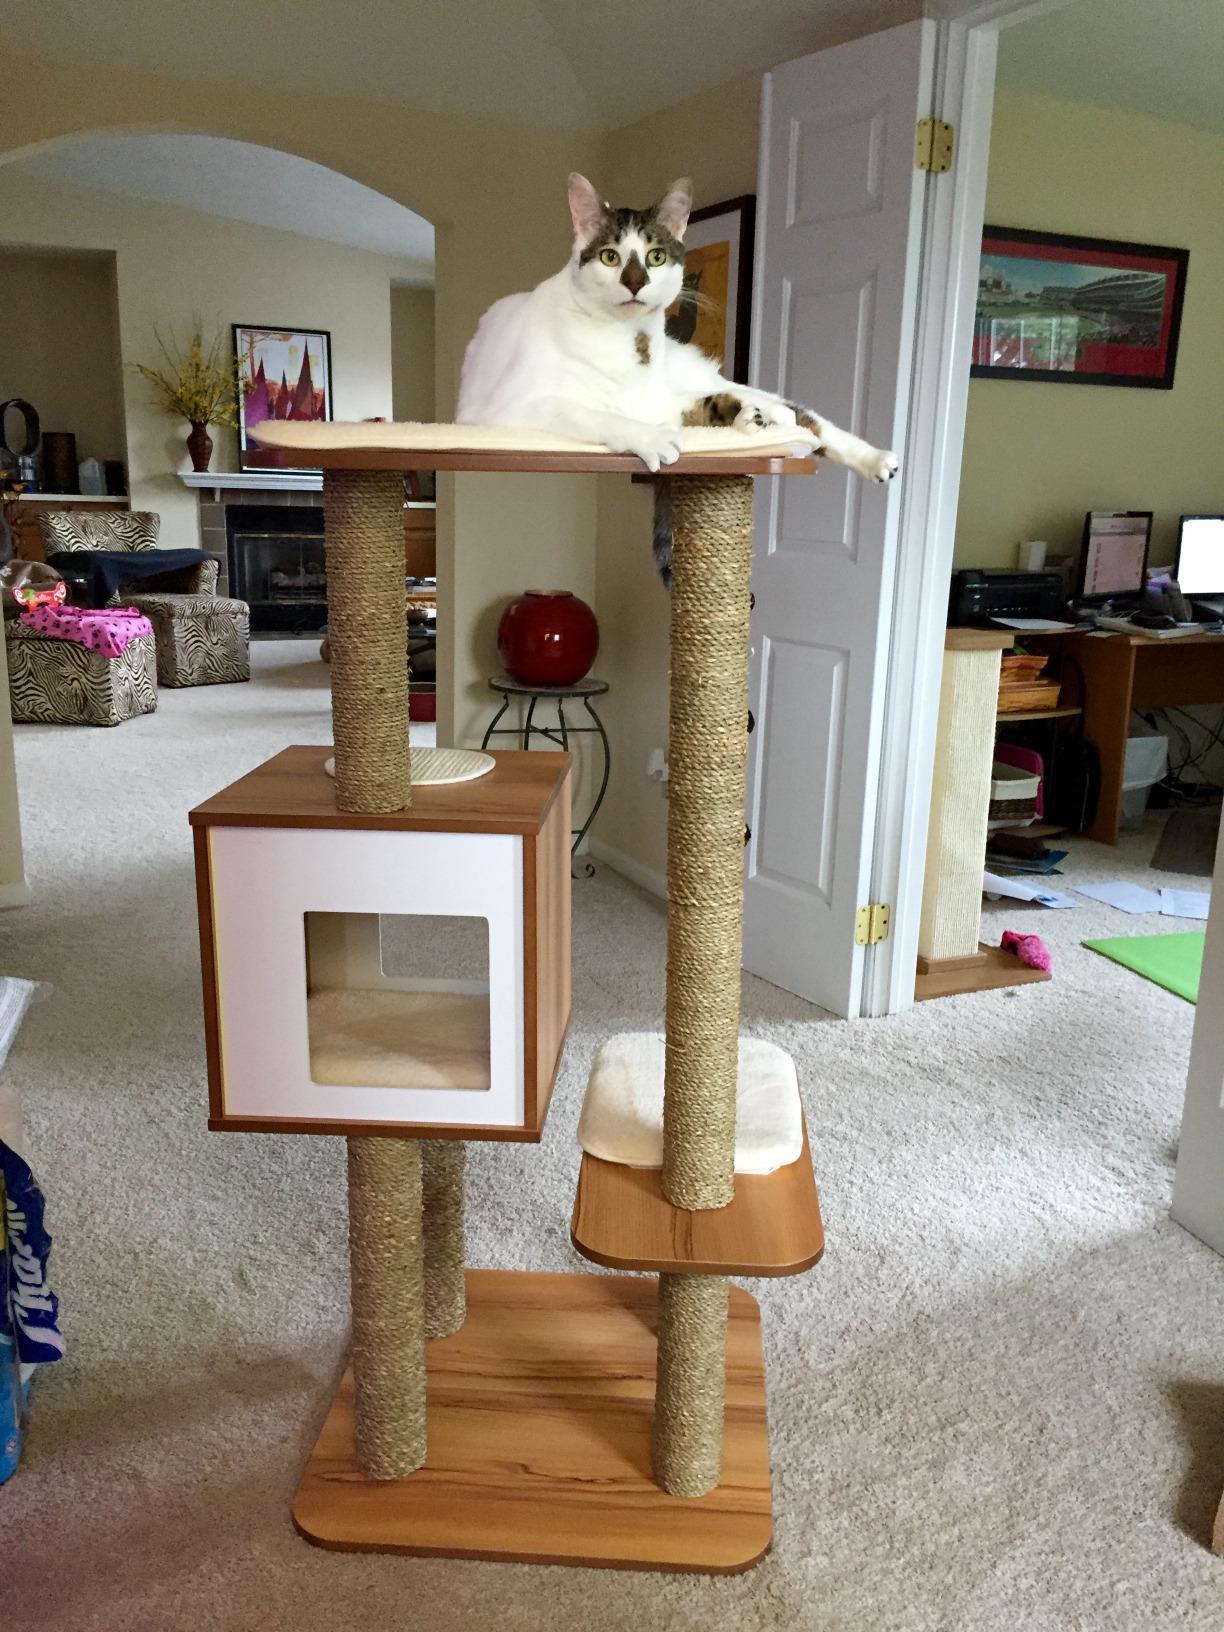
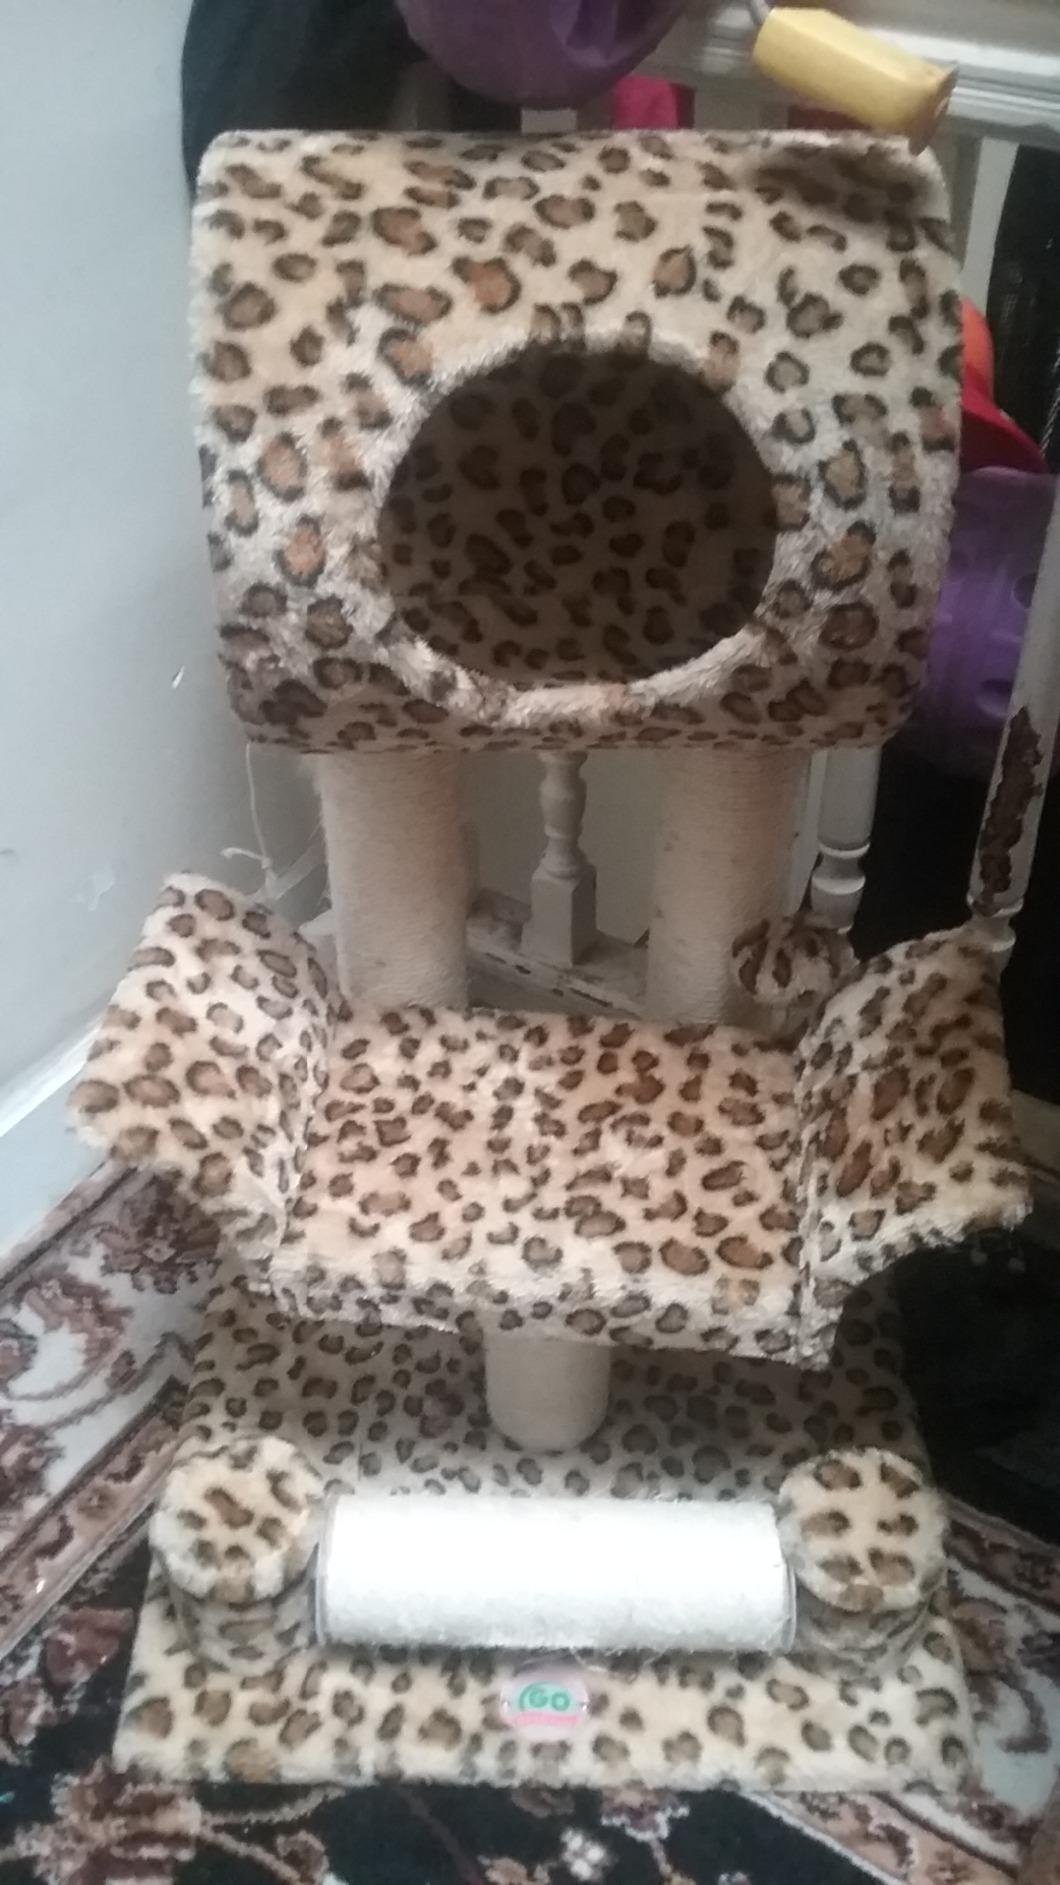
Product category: items_cat tree
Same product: no